Sea Palling

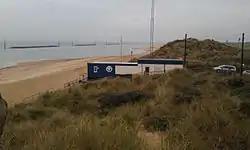
Sea Palling inshore lifeboat station

Sea Palling Lifeboat Station is a voluntary-staffed and charitable-funded lifeboat station located in the village. First established by private funds in 1840, it was taken over by the Royal National Lifeboat Institution (RNLI) in 1858 and operated until 1931, when it was closed in a rationalisation of regional lifeboat stations. During its 91 years of service, the station had one of the best rescue records of all the lifeboat stations in the UK. In 400 launches, 795 lives had been saved, a record bettered by only three other UK stations. Crews had gained four RNLI silver gallantry medals, with a replica of the one awarded to Tom Bishop still on show at St Margaret's Church.